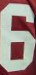
Number: 6